Kermit Blosser Ohio Athletics Hall of Fame

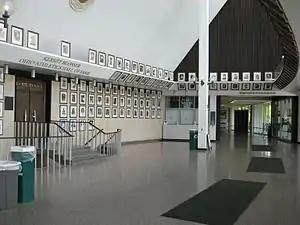
Kermit Blosser Ohio Athletics Hall of Fame

The Kermit Blosser Ohio Athletics Hall of Fame is the hall of fame for Ohio Bobcats athletes and athletic personnel. Since 1965, selectees to the Hall are inducted during annual ceremonies, including recognition at halftime of a home college football game. Inductees are also honored via display of their portrait and accomplishments in the Hall, located in the university's Convocation Center. Since 2000, the Hall usually names three to five new inductees each year.